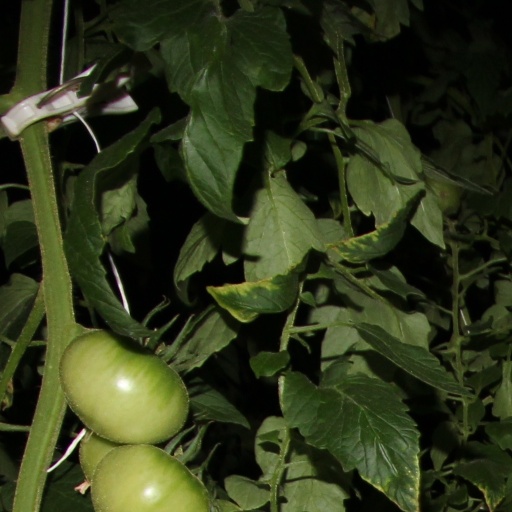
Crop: tomato